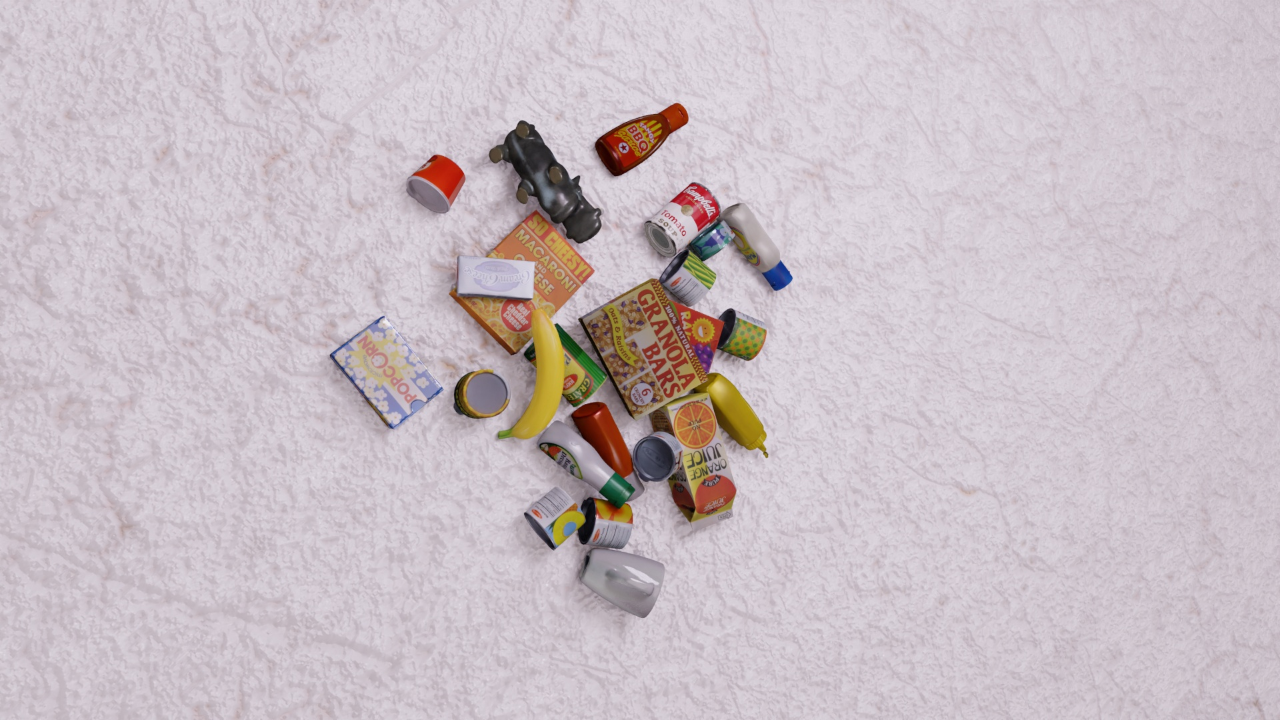
Question:
What are the five normalized (x, y) points between 0 and 1 in the image that outline the grasp plane for the can of peas and carrots? Your answer should be as Grasp center: [], Left finger base: [], Right finger base: [], Left finger tip: [], Right finger tip: [].
Answer: Grasp center: [0.585156, 0.468056], Left finger base: [0.58125, 0.419444], Right finger base: [0.589063, 0.516667], Left finger tip: [0.569531, 0.419444], Right finger tip: [0.578125, 0.513889]